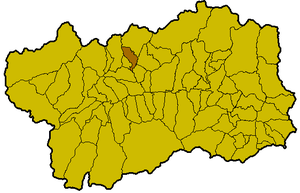
Doues est une commune alpine de la Vallée d'Aoste en Italie du Nord.